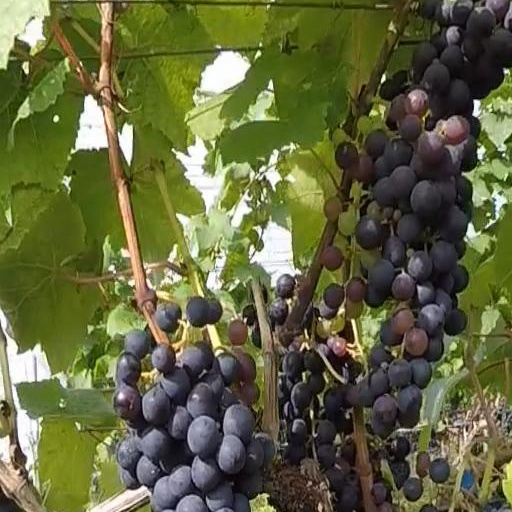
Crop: grape